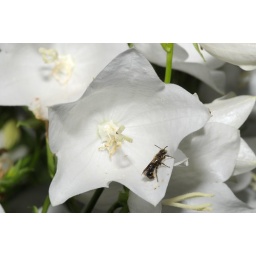
Chelostoma rapunculi male (Hym. Megachilidae) in a flower of Campanula media (Campanulaceae), 8.vi.2008, Lessive (B)